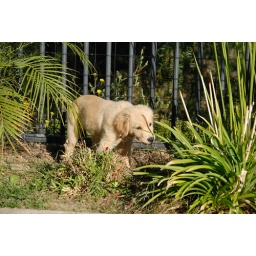
Maggie in flower bed at Carlsbad home 9-16-07